Fez (hat)

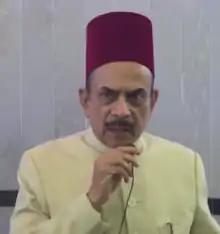

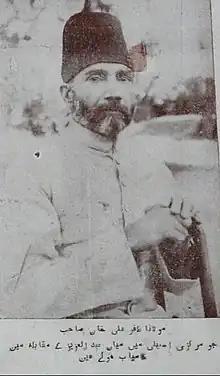
Zafar Ali Khan, a Pakistani writer, poet, translator and a journalist who played an important role in the Pakistan Movement against British rule, used to wear fez.

In Arab countries, tarboush-making is a profession passed down from parents to children through generations. Producing the hat is tricky and requires a high degree of precision, with many stages in its production cycle. Fewer and fewer people have inherited and continue the profession. In Iraq, the Iraqi Sidara replaced the Fez after the country's independence from the Ottoman Empire.